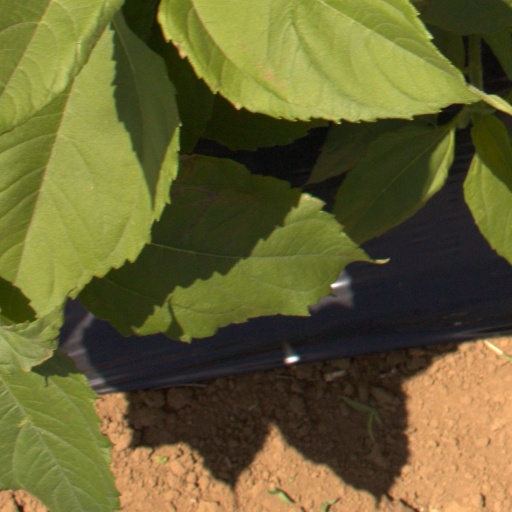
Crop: Jerusalem artichoke